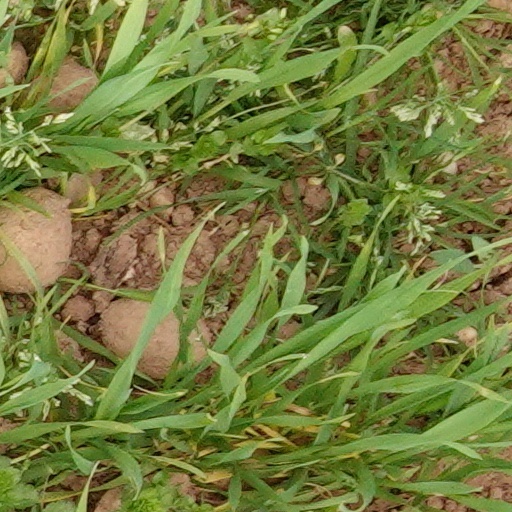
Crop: wheat